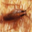
Label: cockroach